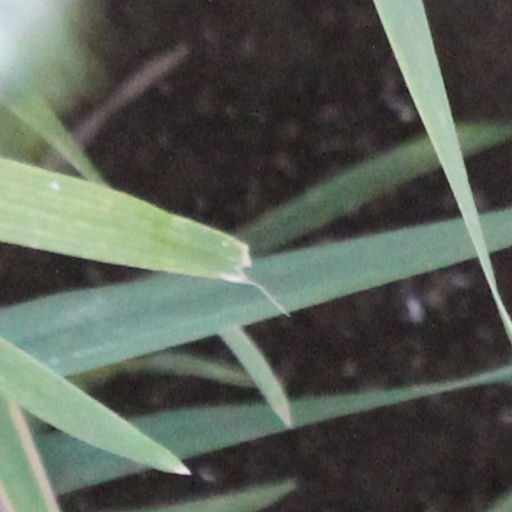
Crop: wheat